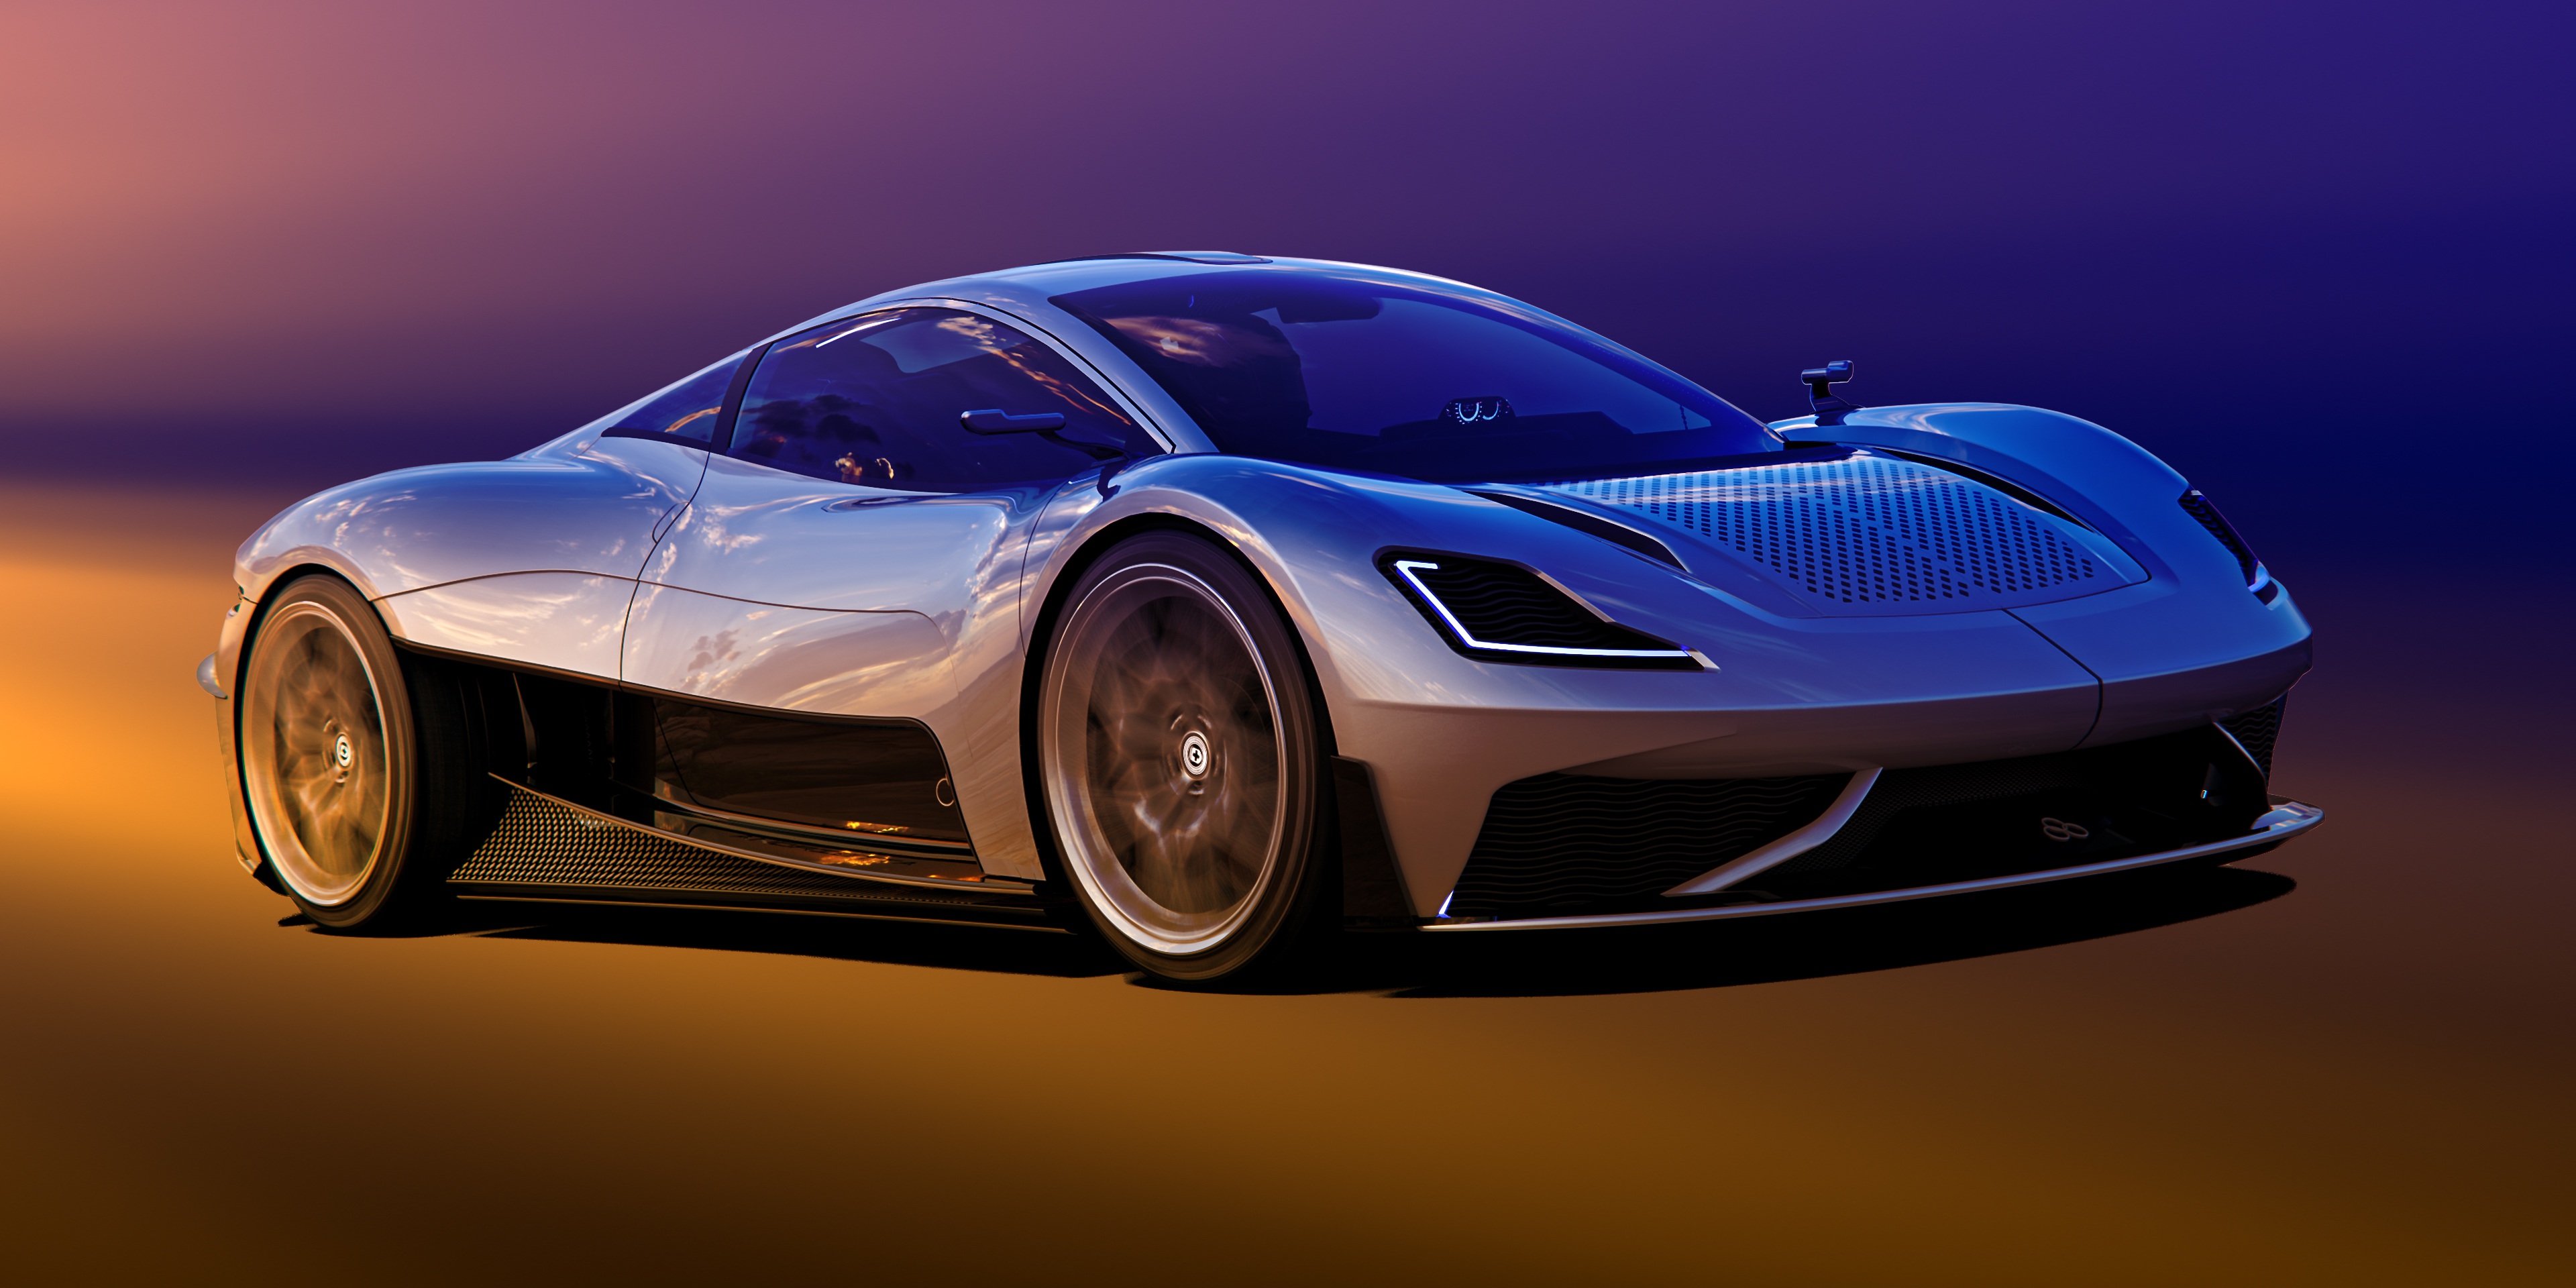
car, tire, wheel, vehicle, hood, automotive lighting, grille, automotive design, automotive tire, motor vehicle, alloy wheel, headlamp, bumper, Automotive parking light, rim, automotive exterior, personal luxury car, fender, rolling, vehicle registration plate, Automotive fog light, Automotive light bulb, race car, lamborghini, automotive wheel system, performance car, electric blue, event, hubcap, auto part, vehicle door, sports car, automotive mirror, luxury vehicle, Grand tourer, windshield, coupe, spoiler, supercar, tread, transport, dusk